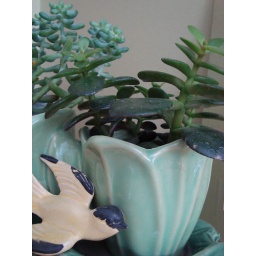
and a new home for some jade and a squishy plant in the succulent family.